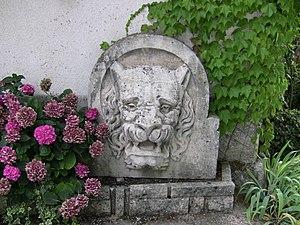
Statue d'un tigre, situé à la chapelle des Buis à Besançon (25)
La Chapelle des Buis est un hameau situé au sud de Besançon, à cheval sur trois communes. La partie bisontine est administrativement rattachée au quartier de La Boucle. Établi sur une crête au-dessus de la colline Saint-Étienne, le secteur a été une voie de passage fréquentée, un site militaire stratégique. Il est devenu un haut-lieu spirituel, et un espace environnemental exceptionnel. La Chapelle des Buis, malgré son isolement et sa démographie réduite, jouit d'un riche patrimoine environnemental et architectural, avec son épaisse forêt, ses lieux de culte et ses innombrables statues.